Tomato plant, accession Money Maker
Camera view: horizontal (90 deg, fisheye); turntable rotation: 30 degrees
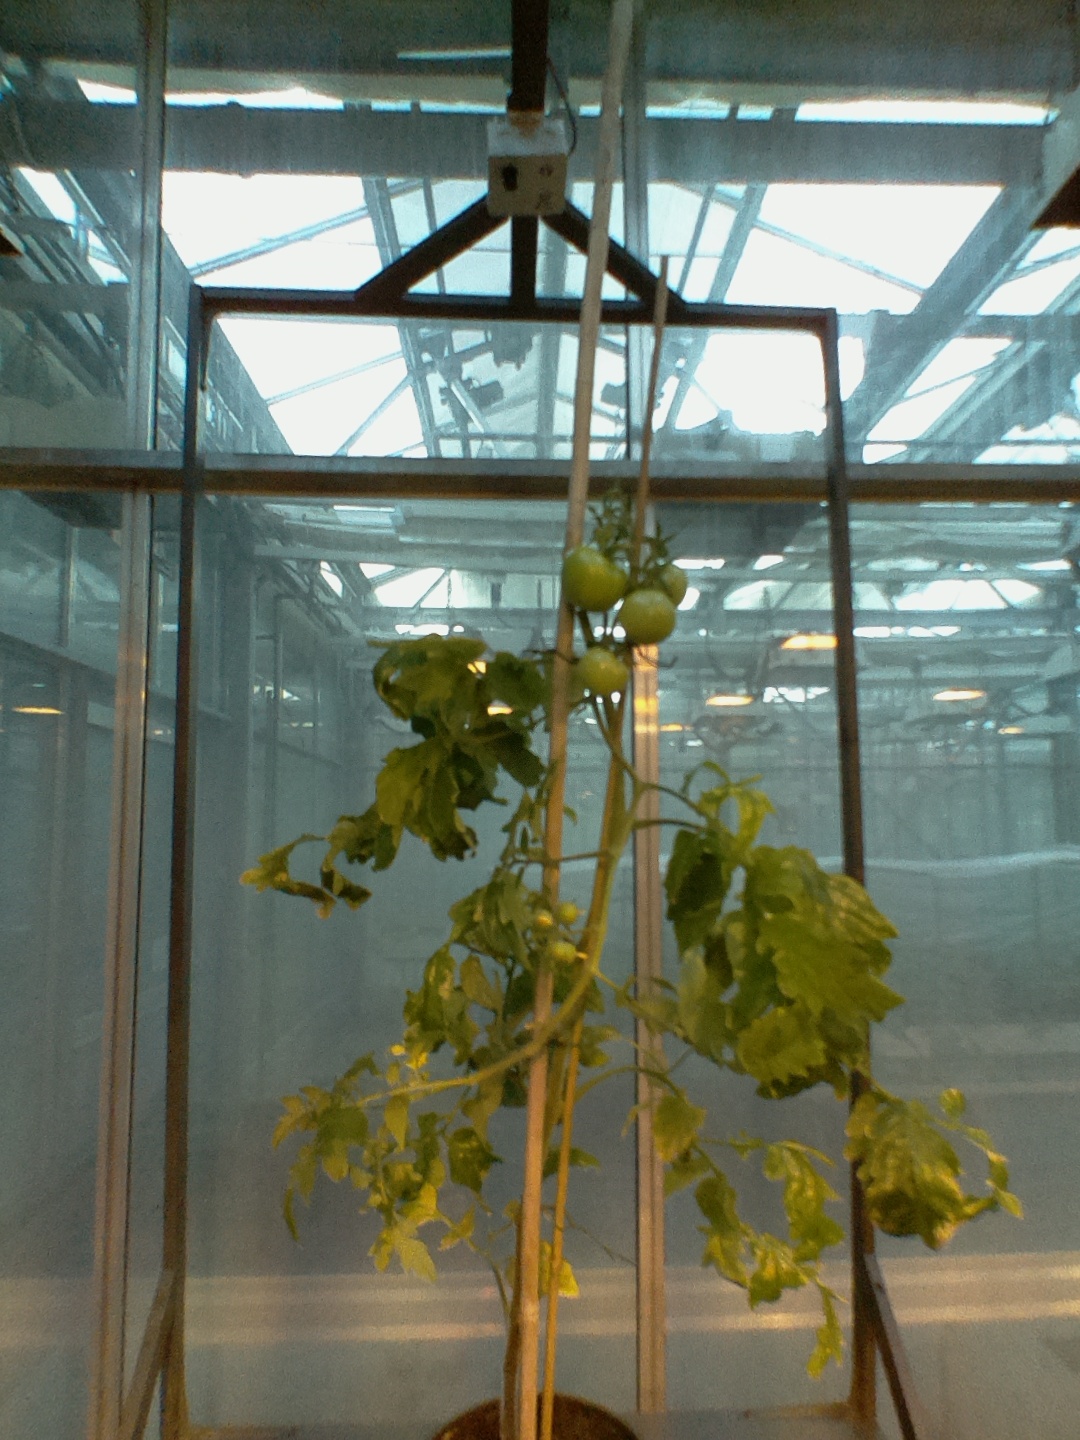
BBCH growth stage 77: 70%-80% of final fruit size